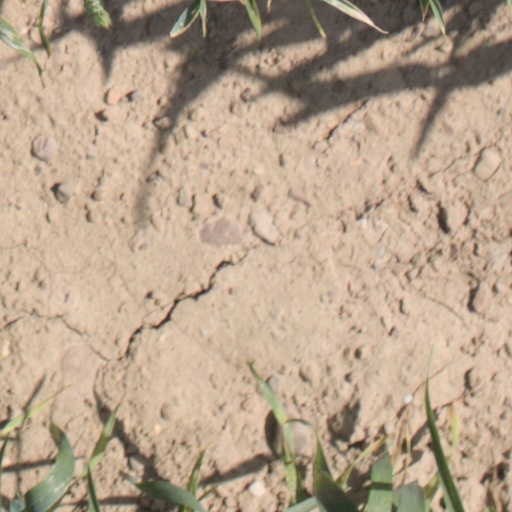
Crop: wheat